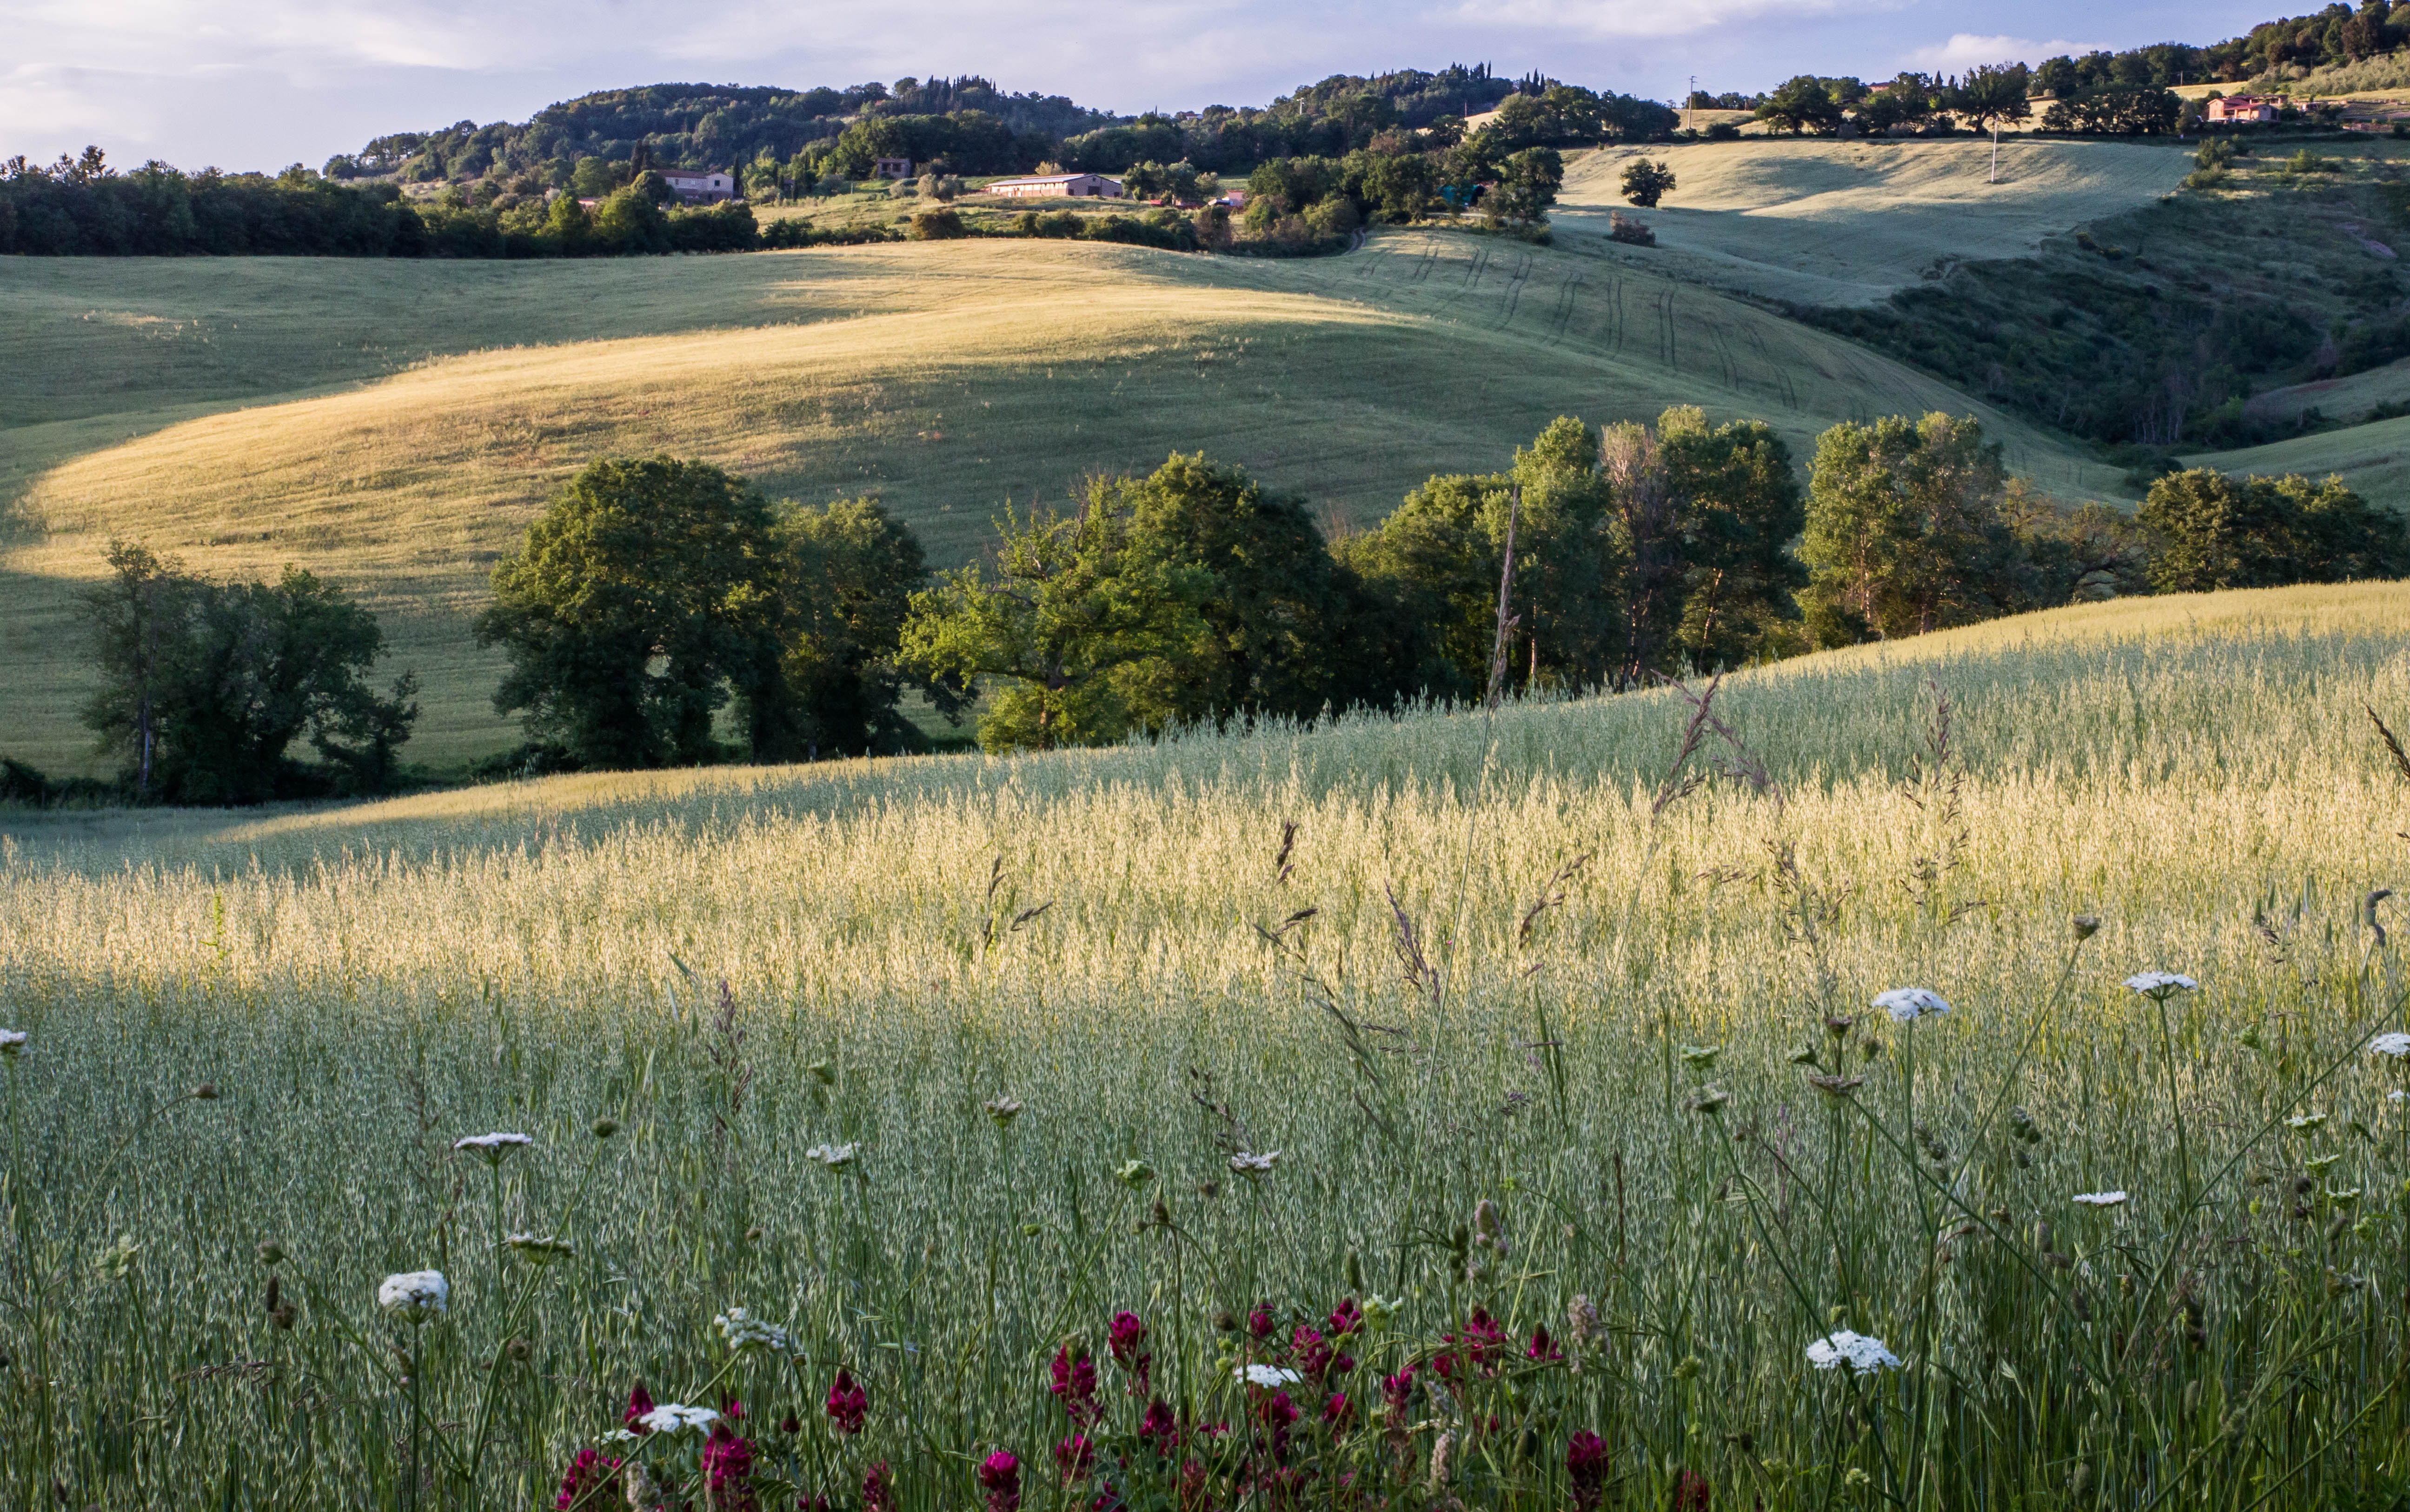
landscape, tree, nature, grass, horizon, marsh, wilderness, mountain, plant, field, meadow, prairie, morning, leaf, hill, flower, lake, pasture, autumn, holiday, italy, tuscany, agriculture, plain, wildflower, grassland, wetland, bog, plateau, habitat, evening sun, ecosystem, steppe, rural area, natural environment, geographical feature, grass family, mountainous landforms